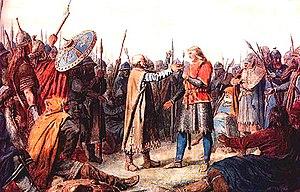
La christianisation de l'Islande intervient en l'an mille
Les Orcades, en anglais Orkney, en gaélique écossais Arcaibh, sont un archipel subarctique situé au nord de l'Écosse à 16 km de la côte de Caithness. Cet archipel compte 67 îles légèrement vallonnées, dont 16 seulement sont habitées. Les quelque 20 000 Orcadiens vivent pour la plupart sur l'île principale, Mainland, d'une superficie de 523,25 km², dans les villes de Kirkwall et Stromness.
Cette page concerne l'année 995 du calendrier julien.
La bataille de Svolder, ou bataille de Swold, est une bataille navale qui s'est déroulée en l'an 999 ou 1000 dans la mer Baltique, opposant le roi de Norvège Olaf Tryggvason à une alliance de ses ennemis. Les enjeux de la bataille concernent le processus d'unification de la Norvège en un État unique, la volonté de longue date des Danois de contrôler le pays et la diffusion du christianisme en Scandinavie.